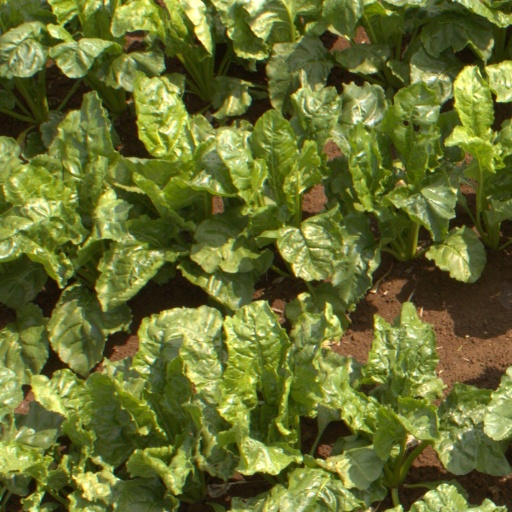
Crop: sugar beet